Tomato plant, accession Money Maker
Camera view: bottom (45 deg); turntable rotation: 180 degrees
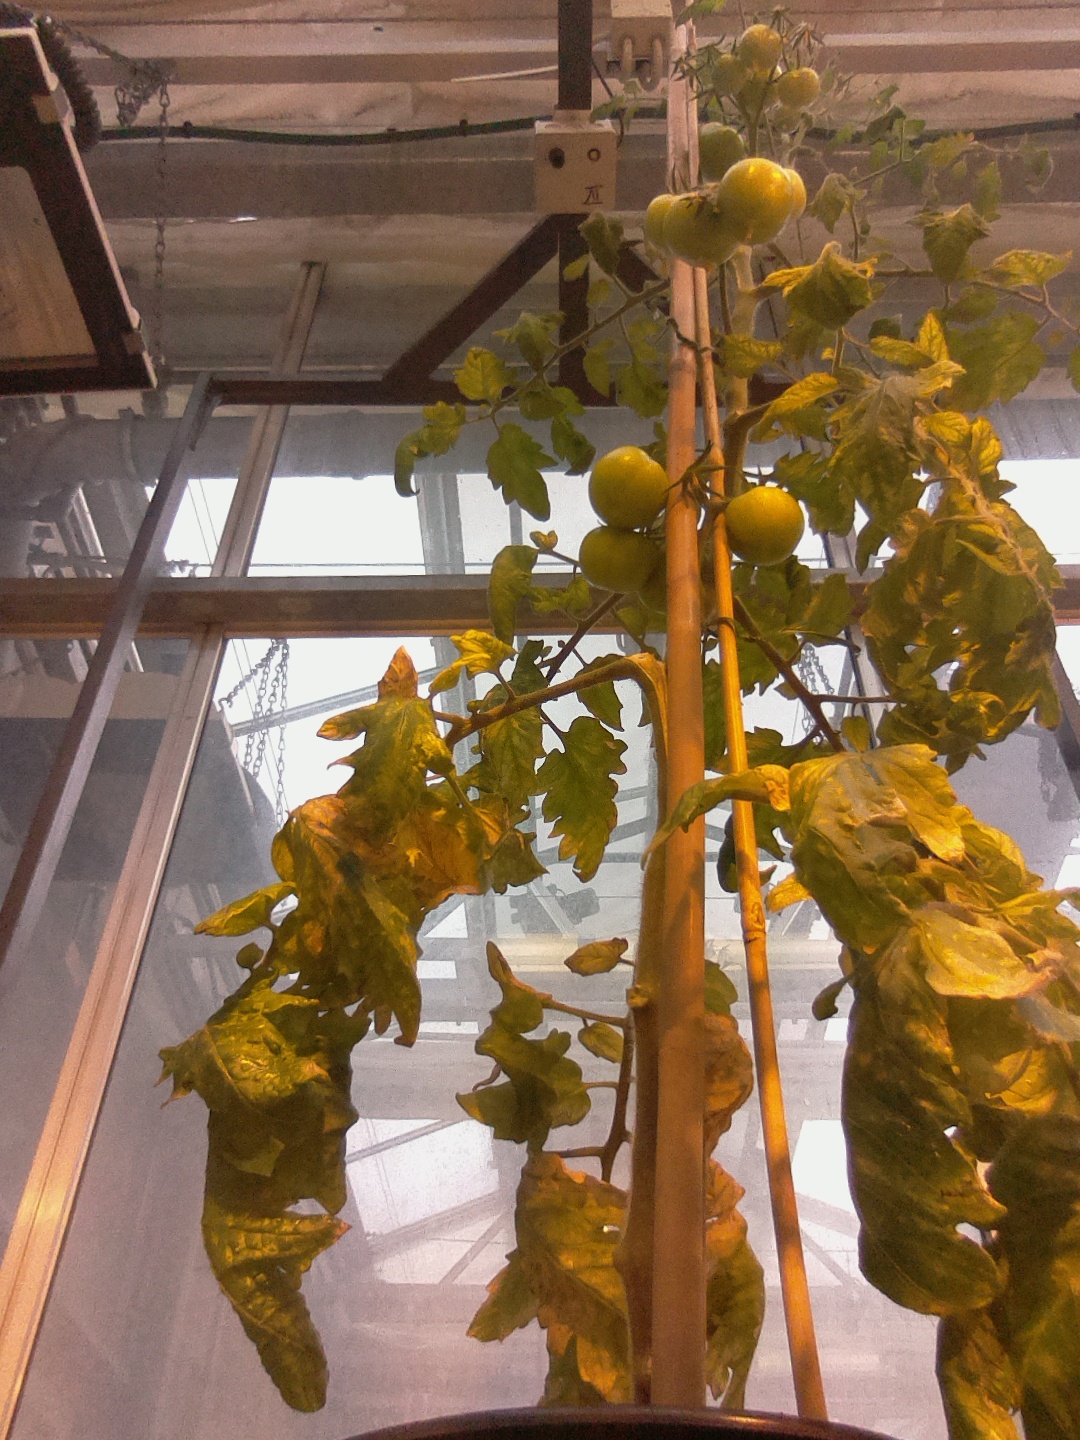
BBCH growth stage 75: 50%-60% of final fruit size